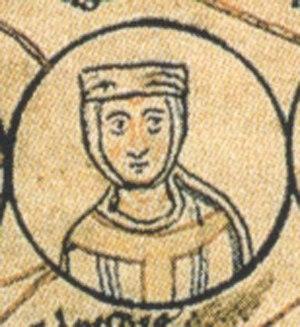
Mathilde de France
Mathilde de France, née en 943 et morte le 27 janvier 992, fille de Louis IV d'Outremer, roi de France, et de Gerberge de Saxe, a été reine de Bourgogne.
Le comté de Forez était un ancien fief comtal correspondant à peu près à l'actuel département de la Loire. Son nom dérive de celui de la ville de Feurs, l'antique forum segusiavorum.